Kitten (band)

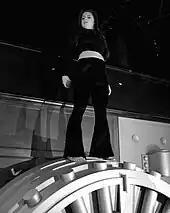
Chloe Chaidez standing on top of a grey vault door, wearing a black crop top and black trousers

Music reporters and critics have frequently likened Kitten's work to music from the 1980s. Throughout their career they have been referred to as an alternative/indie rock and new wave band. Kitten have also pursued a more pop-influenced direction, particularly since their EP "Heaven or Somewhere in Between". Chloe Chaidez has stated, though, that "Kitten will always be a rock band".